Milton Metz

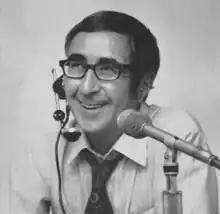

Milton Metz (c. 1921 – January 12, 2017) was an American radio and television personality in Louisville, Kentucky. He occasionally did commercial work for local radio and television stations until he was unable to due to his health in the last year of his life.